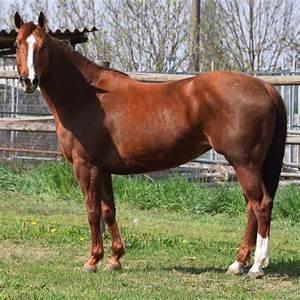
horse